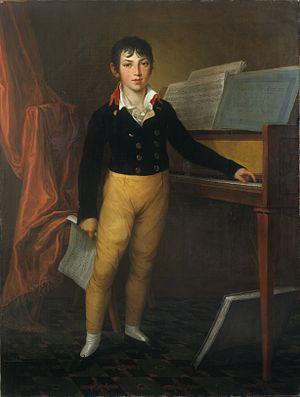
La peinture avec partition musicale est une typologie rare en peinture, laquelle comporte l'évocation de la musique par la présence dans sa composition d'une partition musicale. Elle est présente dans de nombreuses écoles picturales. L'usage de la notation musicale en peinture, qui est approprié dans les peintures avec des musiciens et avec des instruments musicaux, devient symbolique dans la nature morte, dans le trompe-l'œil et dans la vanité et se transforme parfois en pur élément graphique dans des œuvres modernes et contemporaines.